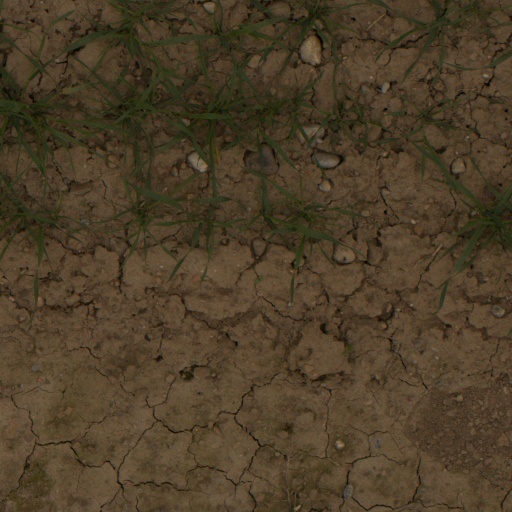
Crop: wheat